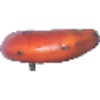
Label: Banana Red 1